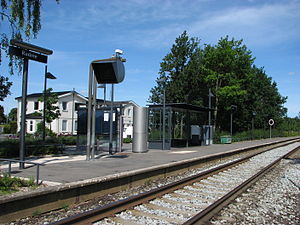
Banedanmark
Rudme Station på Fyn er en af de mange stationer, som Banedanmark driver og vedligeholder
Banedanmark er Danmarks største jernbaneinfrastrukturforvalter og en statslig styrelse under Transport- og Bygningsministeriet, der driver, vedligeholder og udvikler den statsejede jernbaneinfrastruktur.